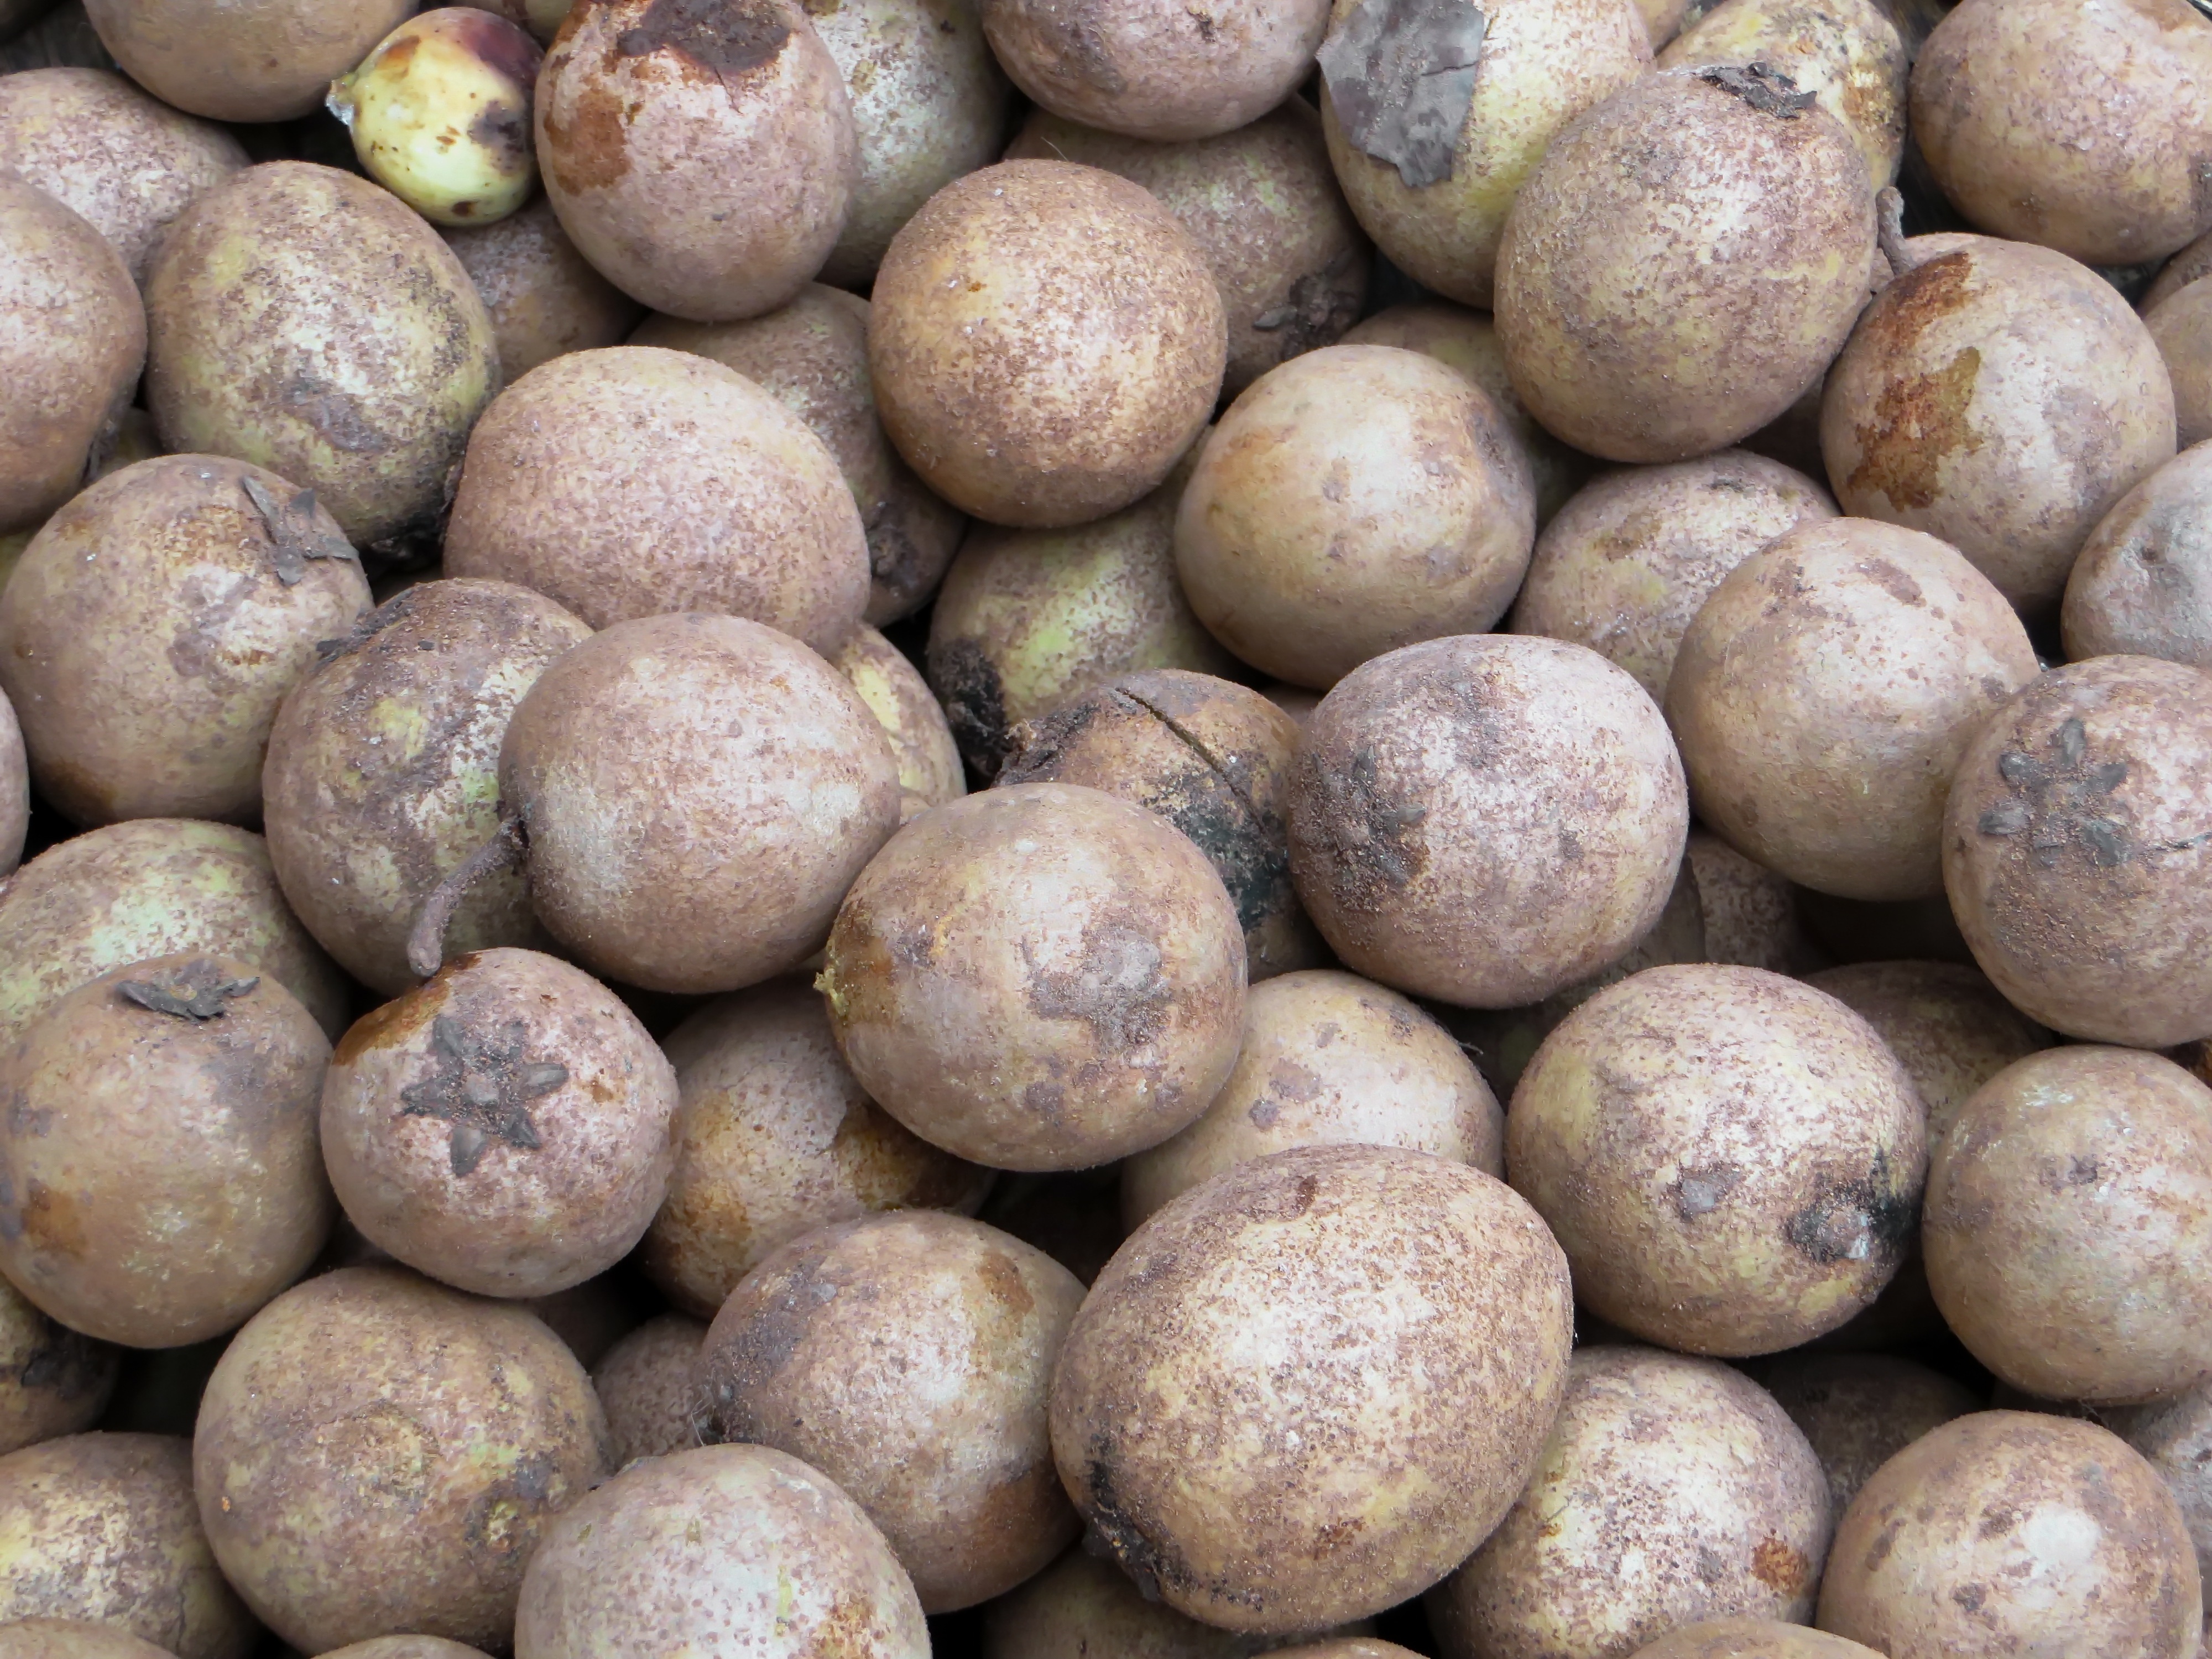
plant, fruit, food, produce, vegetable, power, edible, flowering plant, longan, root vegetable, land plant, potato and tomato genus, langsat, dragon eye